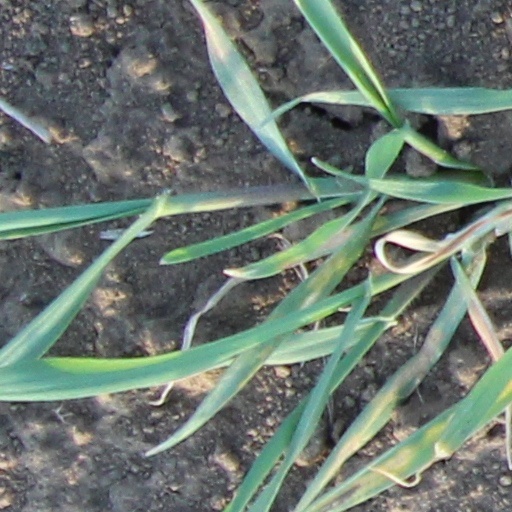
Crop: wheat